Battle of Namdaemun

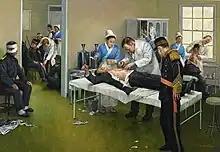
Korean soldiers treated at Severance Hospital after the uprising. (Painted by Park Ki-tae?)

The Japanese army lost four soldiers, including Captain Kajihara and Special Operations Chief Kumamoto and Sergeant Harano, and 40 wounded, while the Korean army had 13 officers and 57 soldiers killed in action. However, the high number of casualties on the Korean side was not due to the battle itself but rather occurred during search operations. Several sources suggest that 68 soldiers were killed, over 100 were injured, and 516 became prisoners of war. Nam Sang-deok, who commanded the disbanded soldiers, was killed. The Japanese army searched for Korean soldiers hiding in civilian homes, and hundreds of houses were burned. According to the accounts of this reporter, there were numerous acts of brutality and atrocities during the turmoil in Seoul. Shells hit civilians, and one Korean soldier in the Soseomun area was reportedly stabbed with more than 20 bayonet thrusts. Furthermore, not all Korean soldiers were reported as possessing firearms.